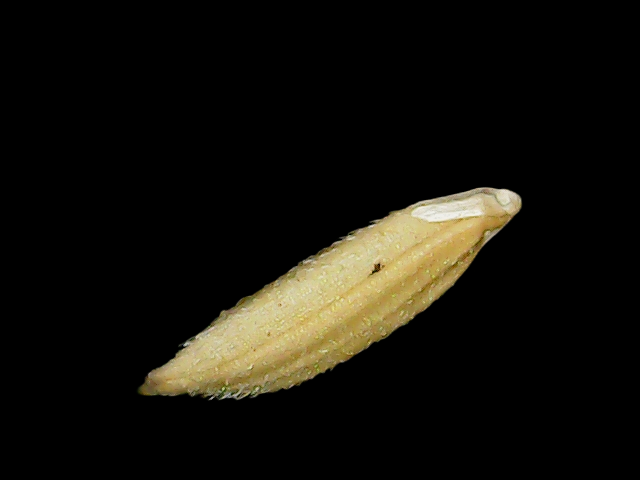
Rice variety: Binadhan23